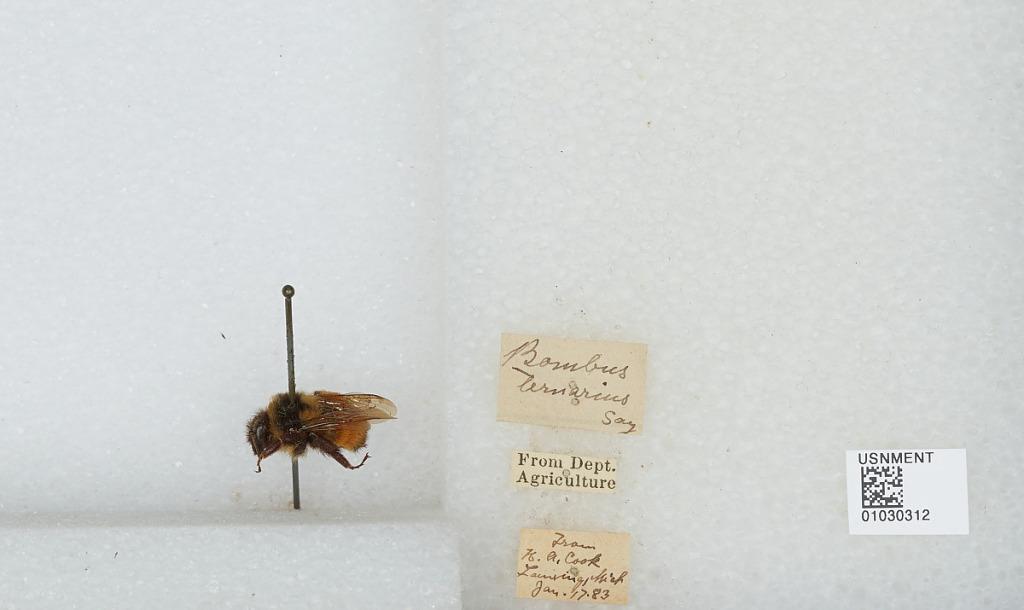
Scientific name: Bombus (Pyrobombus) ternarius Say
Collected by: H. Cook
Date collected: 1883-1-17
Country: United States
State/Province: Michigan
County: Ingham
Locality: Lansing
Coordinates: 42.7325, -84.5555